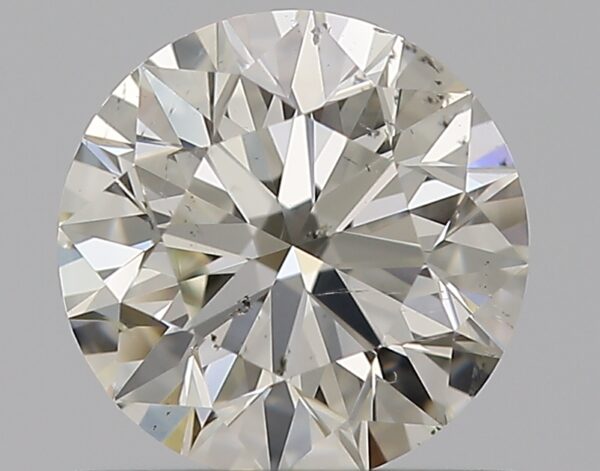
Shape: round
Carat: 0.71
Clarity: SI2
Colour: K
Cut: EX
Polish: EX
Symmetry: EX
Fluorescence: N
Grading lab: GIA
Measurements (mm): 5.66 x 5.68 x 3.56